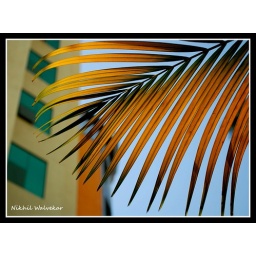
No spring nor summer beauty hath such graceAs I have seen in one autumnal face.~John DonneMy office building in background.